Public works

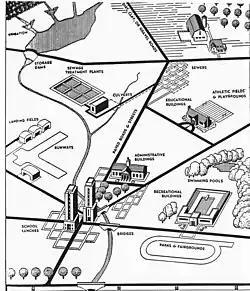
A US government poster from 1940 summarizing the Works Progress Administration's achievements

Public works are a broad category of infrastructure projects, financed and procured by a government body for recreational, employment, and health and safety uses in the greater community. They include public buildings (municipal buildings, schools, and hospitals), transport infrastructure (roads, railroads, bridges, pipelines, canals, ports, and airports), public spaces (public squares, parks, and beaches), public services (water supply and treatment, sewage treatment, electrical grid, and dams), environmental protection (drinking water protection, soil erosion reduction,